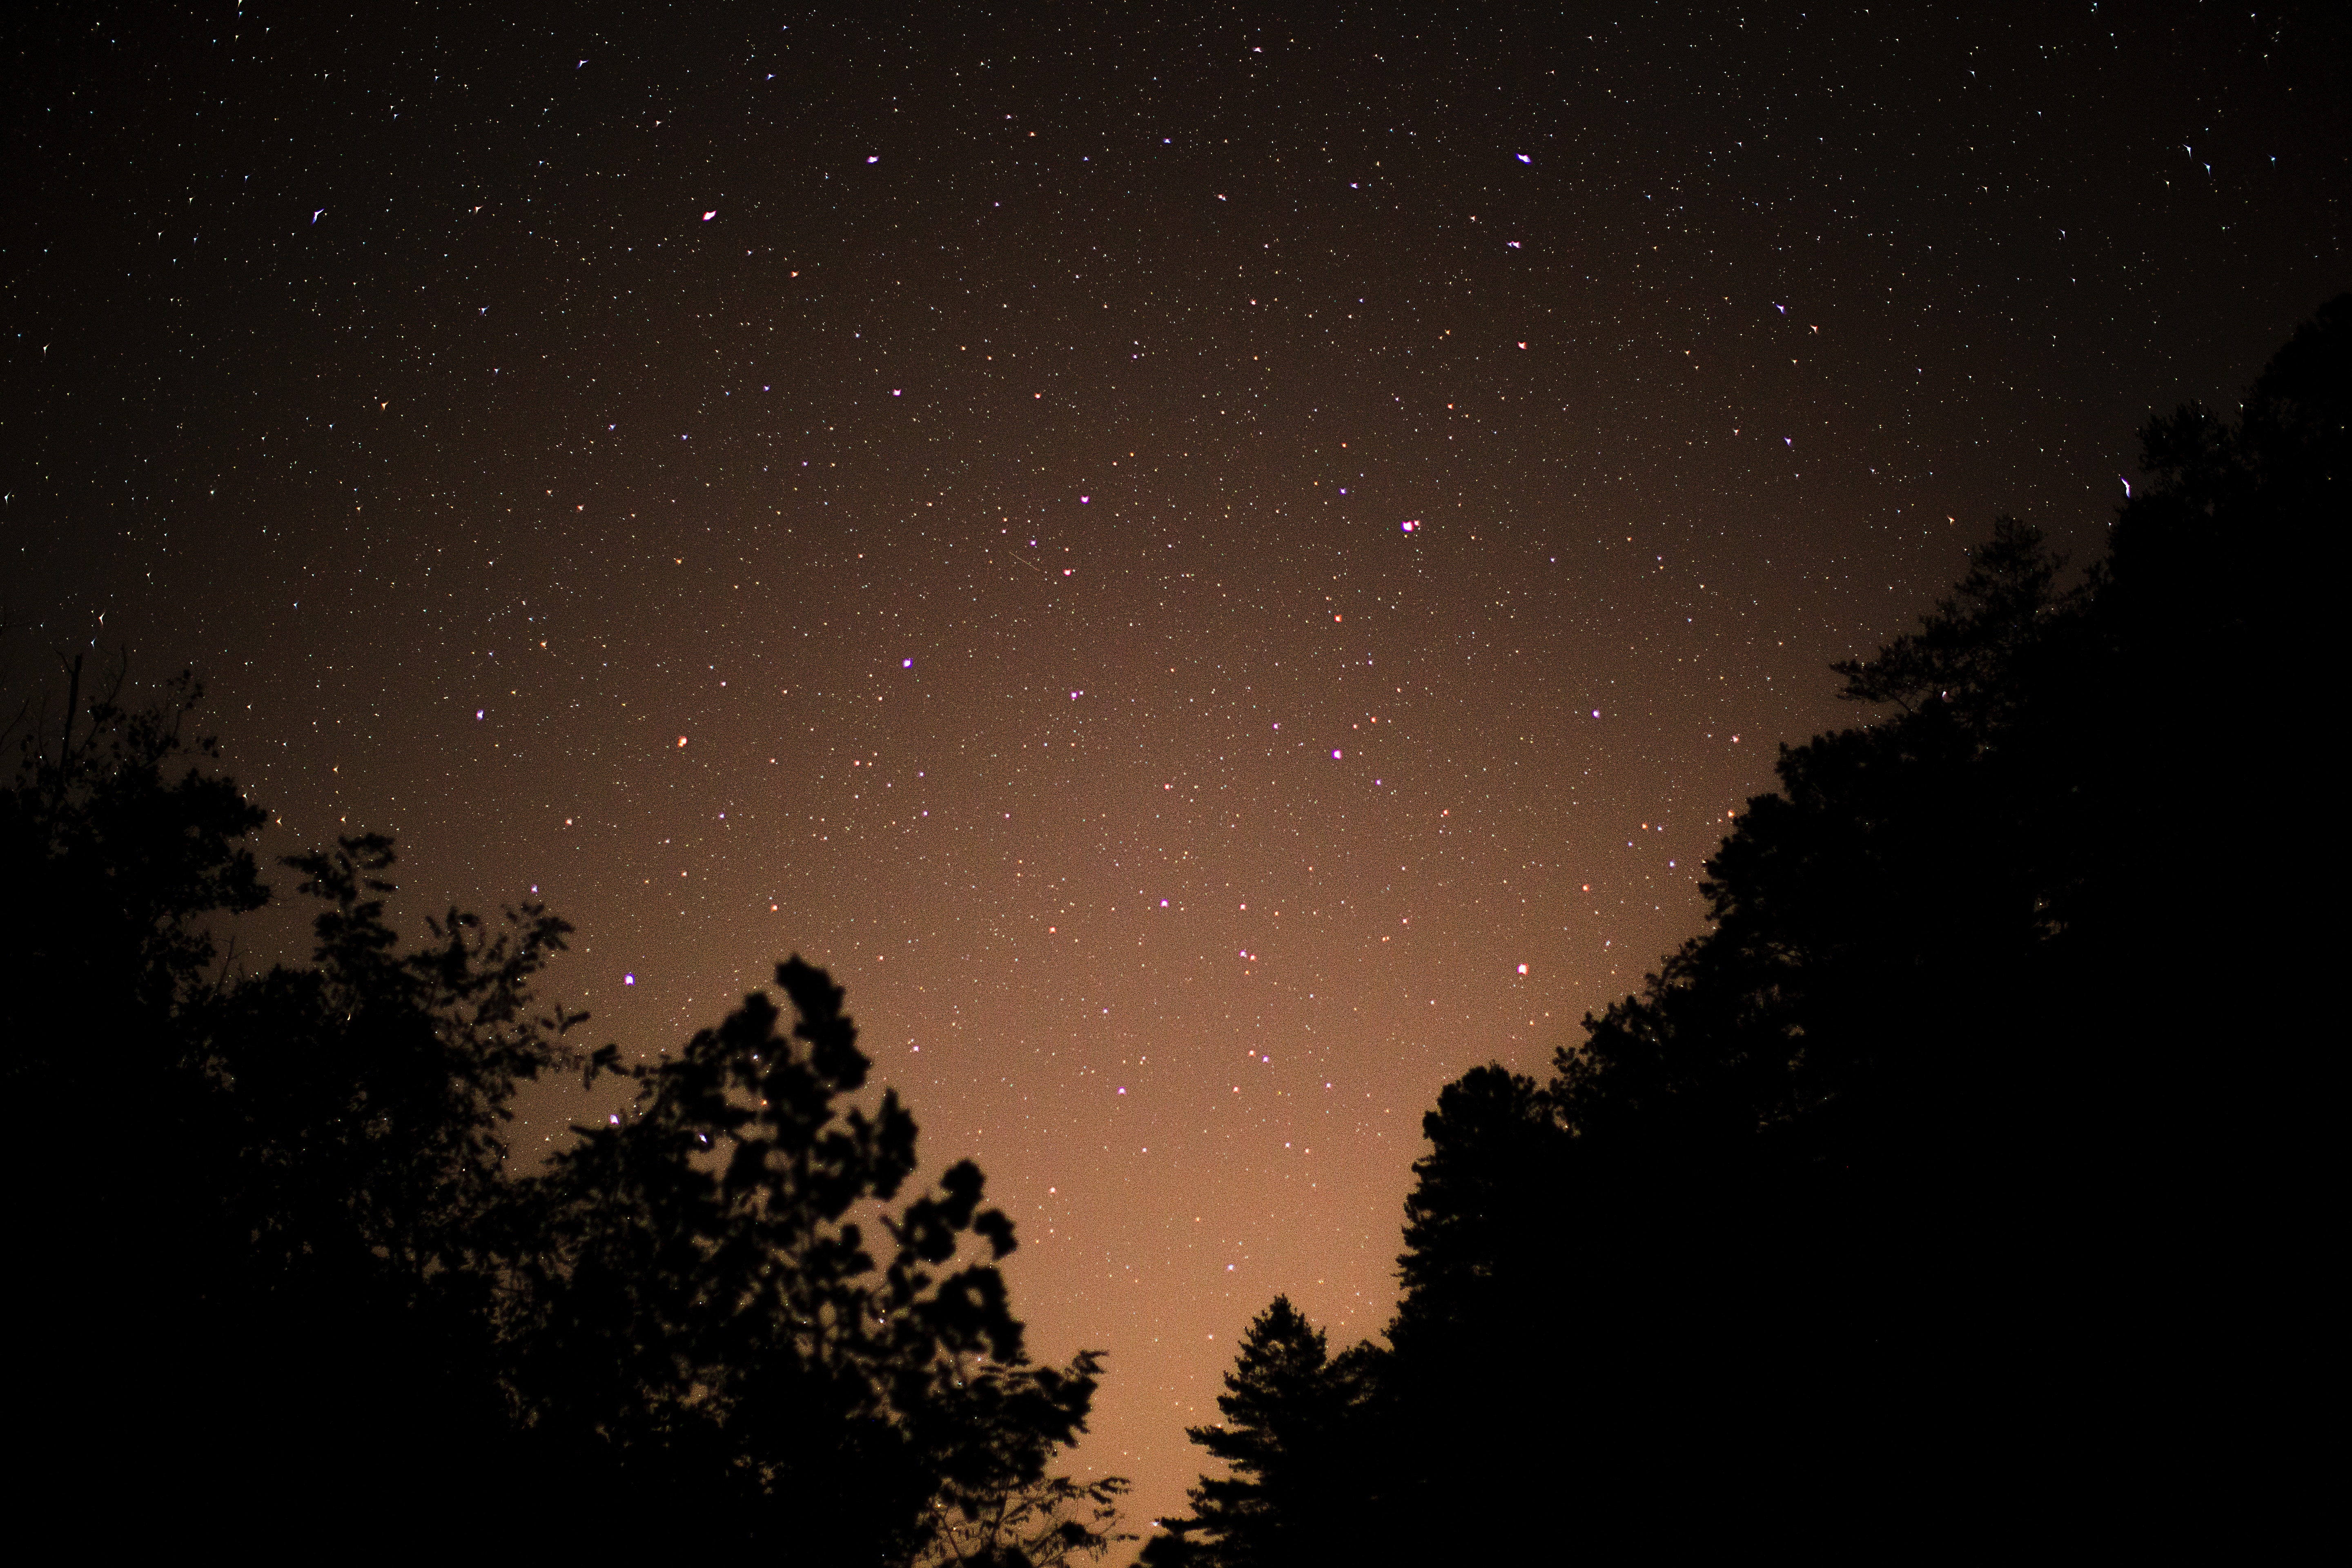
sky, night, star, atmosphere, darkness, galaxy, astronomy, midnight, astronomical object